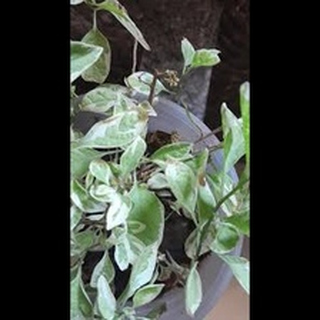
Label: wheat_tan_spot